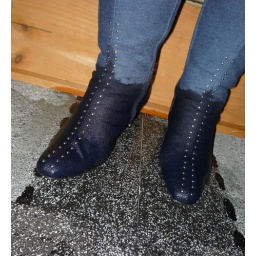
Wetting my boots in walking in puddle and streaming water along sidewalk, they are very wet and squichy